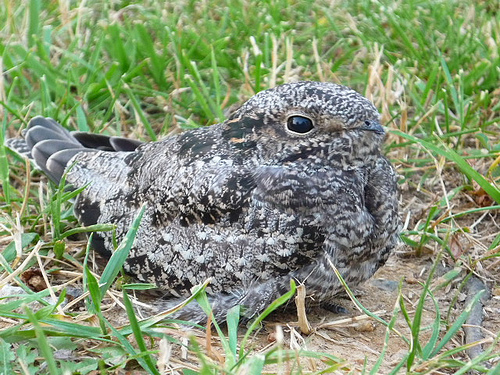
this bird is one big speckle. white, brown and black. the eyebrow is brown and the retrices are gray.
a small bird with a black & white head and nape, with white and black covering the rest of its body, the bill is short and pointed.
bird with very round physique covered in gray and black mottled feathers with solid black eyes and tiny gray beak.
this bird is covered with speckled feathers to blend in with it's surroundings.
this bird is gray and white spotted with a large head and small beak.
this bird has wings that are brown and has black eyesa small mottled grey, black and tan bird with a very small beak.
a short fat bird that is consistently speckled white, grey, brown, and black.
this particular bird has a belly that is gray and black and white
this bird has camouflaged brown and gray feathers with large black eyes.
Species: Whip Poor Will